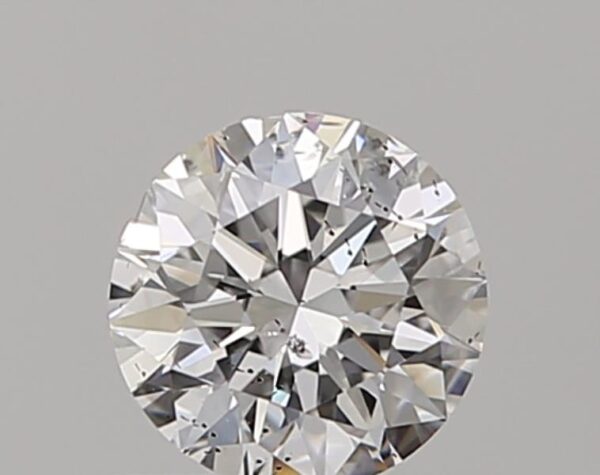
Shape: round
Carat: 0.5
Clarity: SI2
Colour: F
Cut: EX
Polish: EX
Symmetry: VG
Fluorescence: N
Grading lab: GIA
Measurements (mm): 5.04 x 5.09 x 3.16